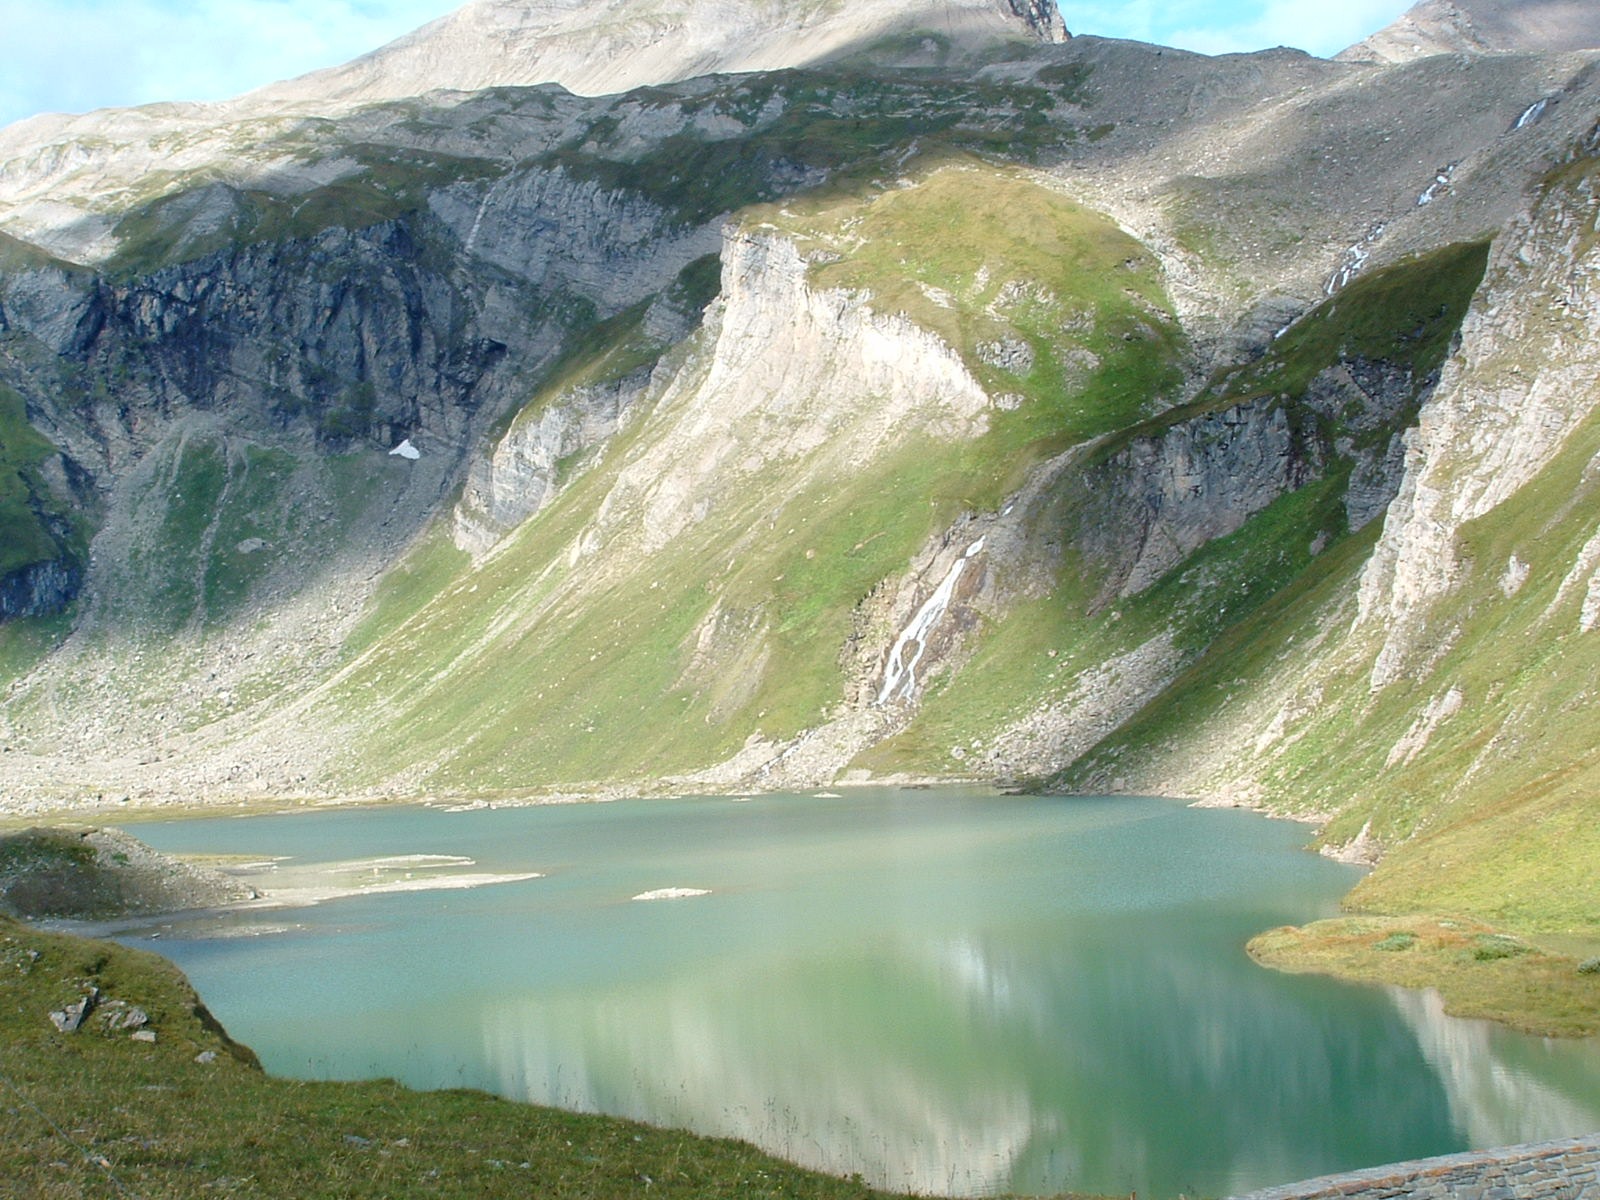
water, mountain, lake, valley, mountain range, cliff, glacier, rapid, fjord, reservoir, highland, terrain, body of water, austria, alps, plateau, fell, loch, water feature, crater lake, grossglockner, moraine, landform, tarn, mountain pass, geographical feature, atmospheric phenomenon, mountainous landforms, glacial landform